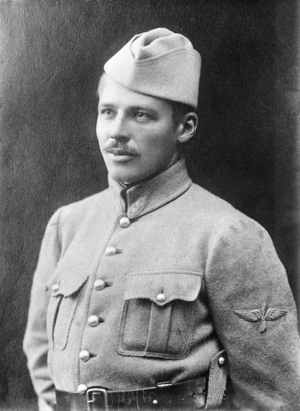
Norman Prince, né le 31 août 1887 et mort le 15 octobre 1916, fut l'un des principaux fondateurs de l'Escadrille La Fayette.